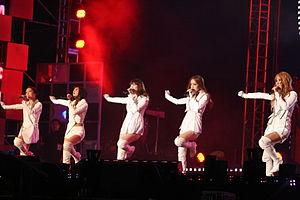
Kara était un girl group sud-coréen formé par le label DSP Media en 2007. Le nom Kara signifie « joie » en grec et a été choisi par Park Gyuri, la leader du groupe. Le fandom du groupe s'intitule KAMILIA.